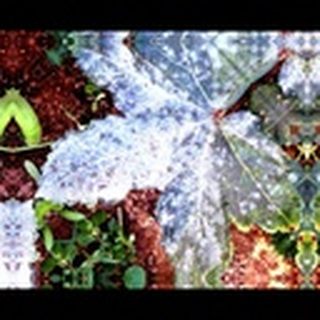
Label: cotton_powdery_mildew